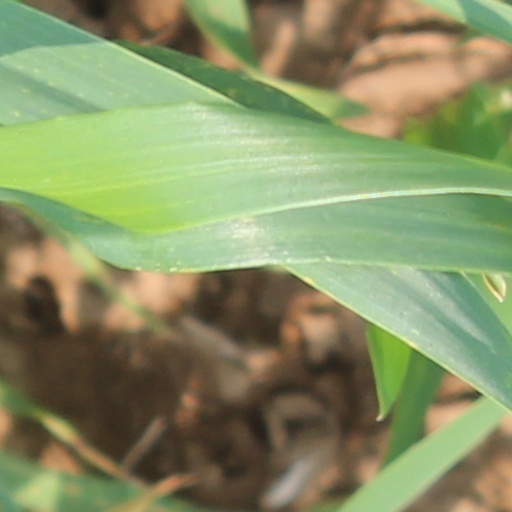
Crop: wheat